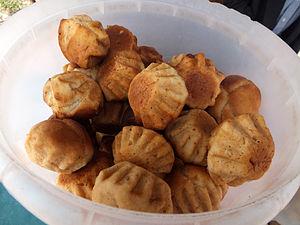
Un andazi, plusieur mandazi.
La cuisine kényane est très variée et diffère d'une région et surtout d'une ethnie à l'autre. Il est cependant deux préparations culinaires communes :